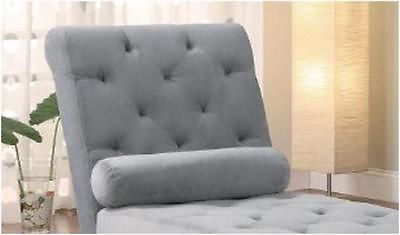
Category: sofa